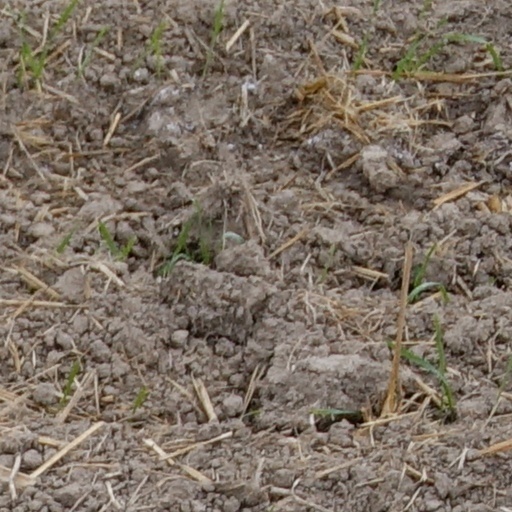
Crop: wheat